Ukraine in the Eurovision Song Contest 2008

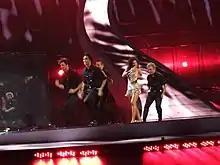
Ani Lorak during a rehearsal before the second semi-final

Ani Lorak took part in technical rehearsals on 13 and 16 May, followed by dress rehearsals on 21 and 22 May. The Ukrainian performance featured Ani Lorak performing on stage in a silver dress designed by Roberto Cavalli together with four dancers and a backing vocalist. The performance began with the dancers being revealed one by one as individual sections of a rectangular glass wall lit up. The dancers then emerge on stage to join Lorak to perform a dance routine together. Towards the end of the song, Lorak climbed to the top of the wall and was helped back down by the dancers. The stage and LED screens displayed red and black colours. The stage director and choreographer for the Ukrainian performance was Fokas Evangelinos.